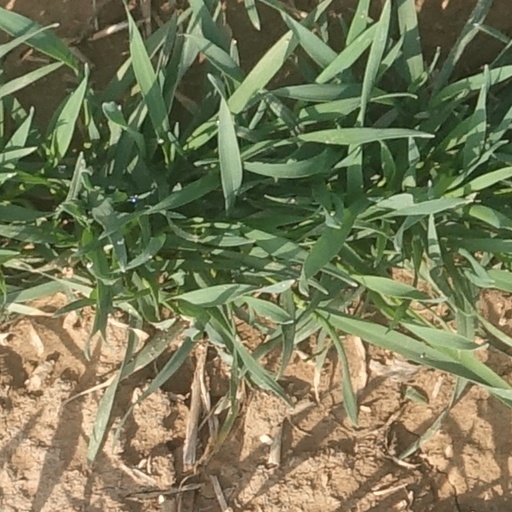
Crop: wheat